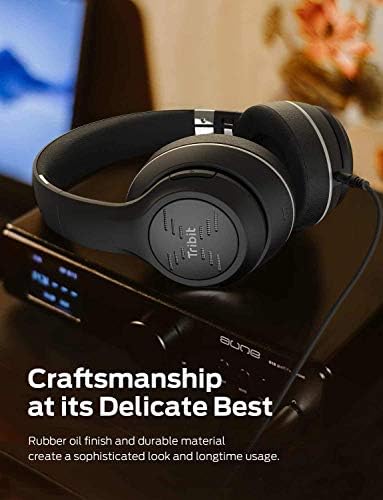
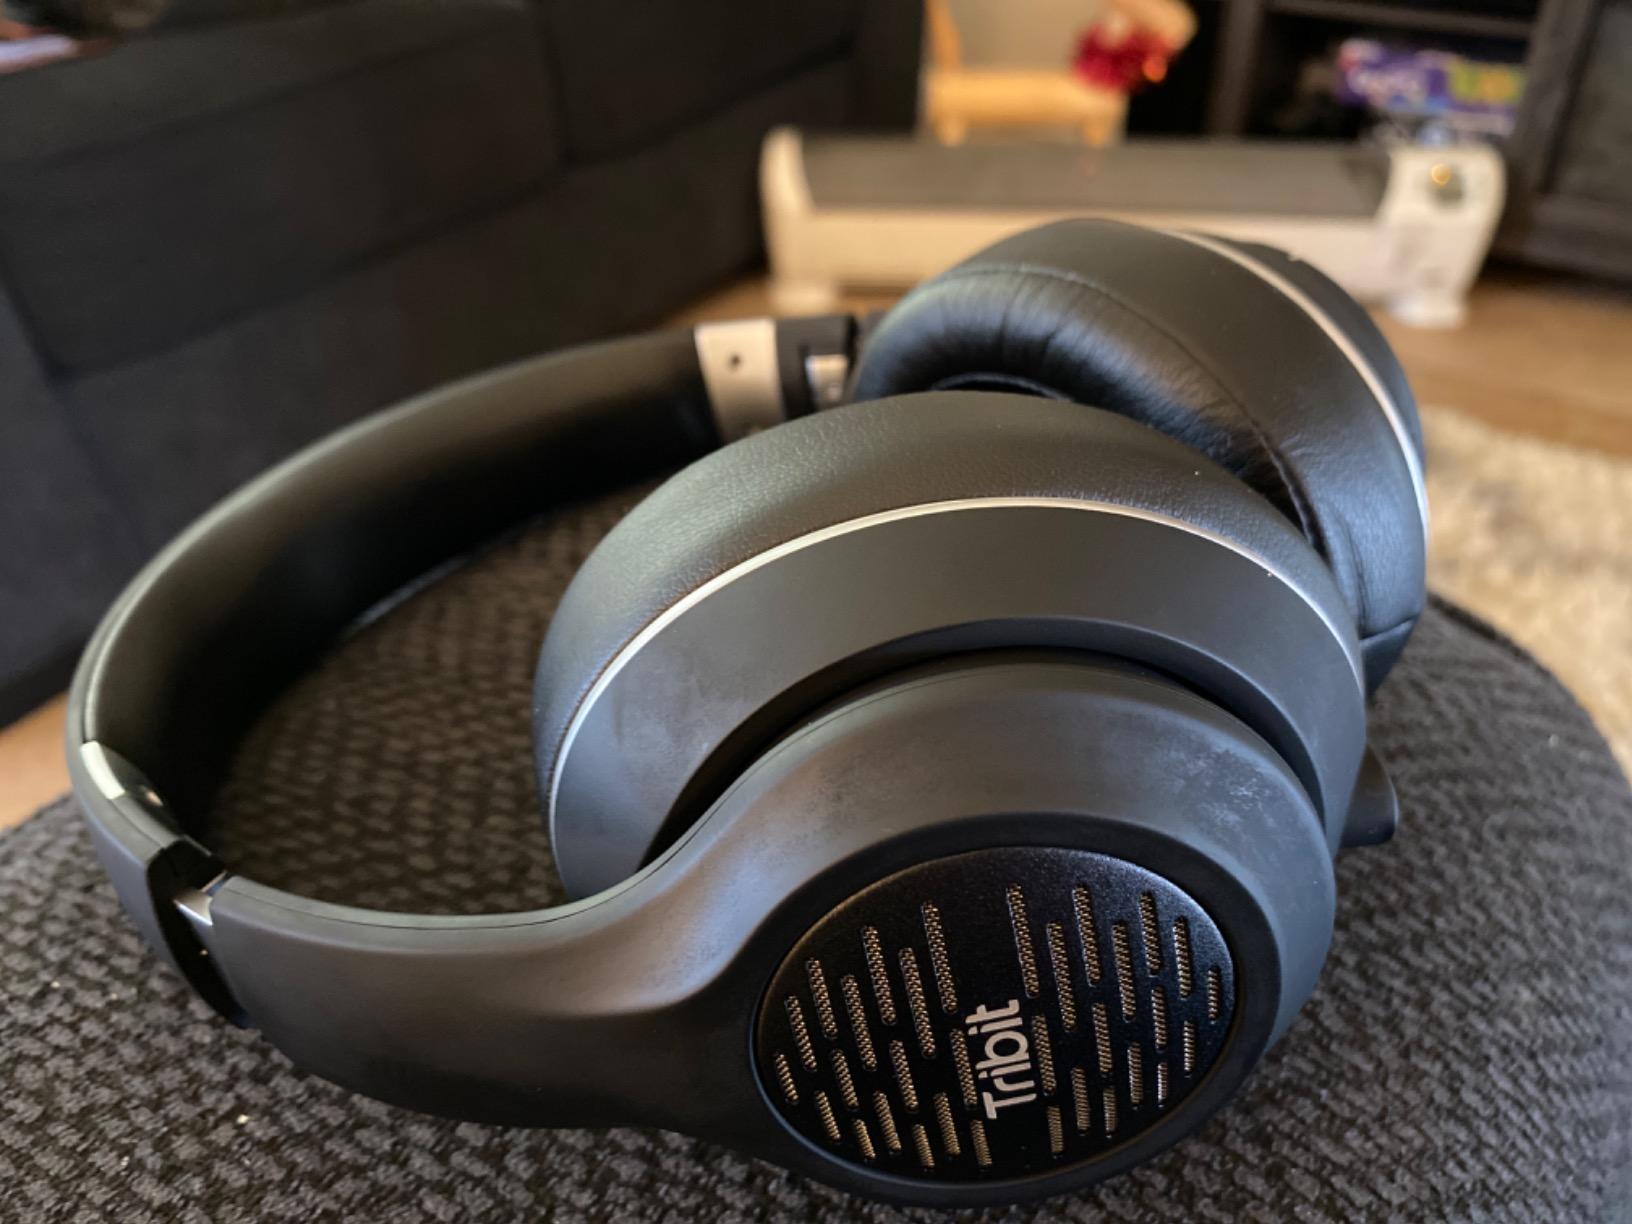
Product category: headphones
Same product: yes